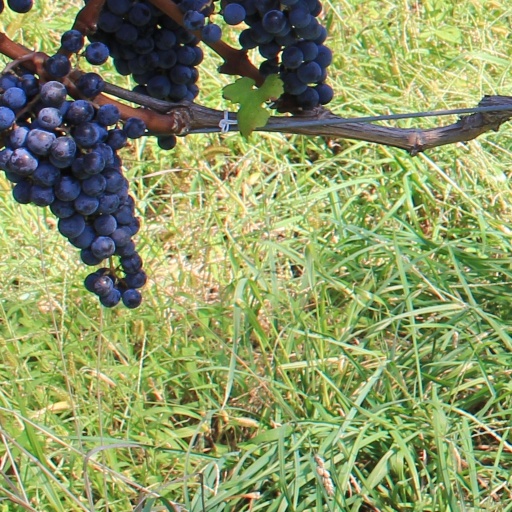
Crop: grape